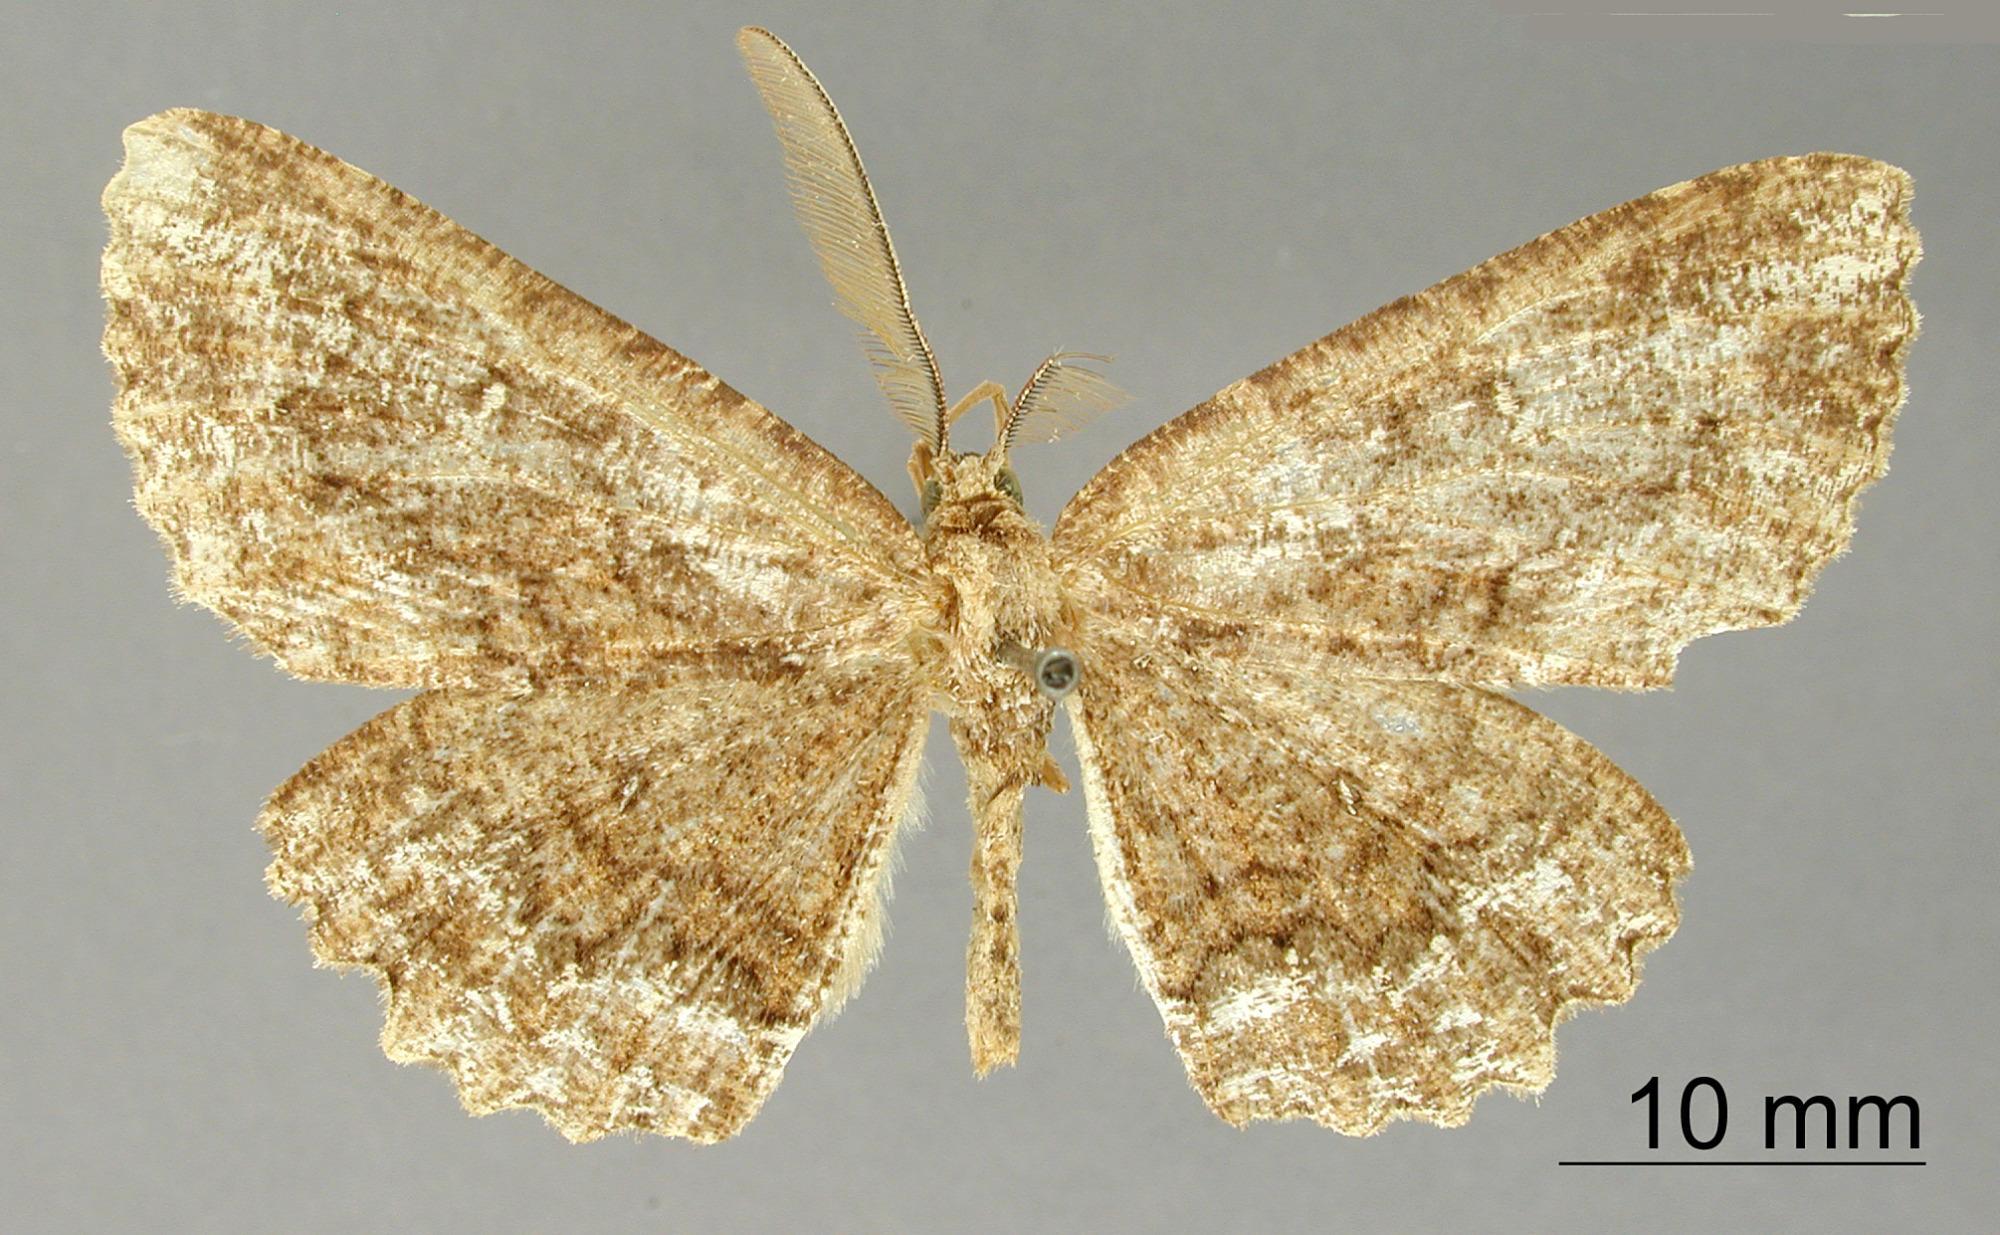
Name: Almodes igualaria
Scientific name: Almodes igualaria Schaus, 1938
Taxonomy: Animalia, Arthropoda, Insecta, Lepidoptera, Geometridae, Oenochrominae
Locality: Iguala, Mex, Guerrero, Mexico
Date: [Not Stated]